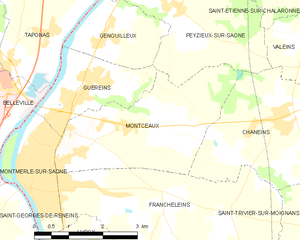
Carte des communes françaises: Montceaux